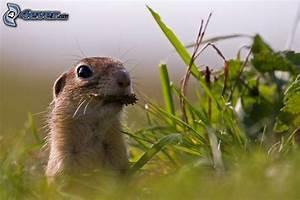
squirrel